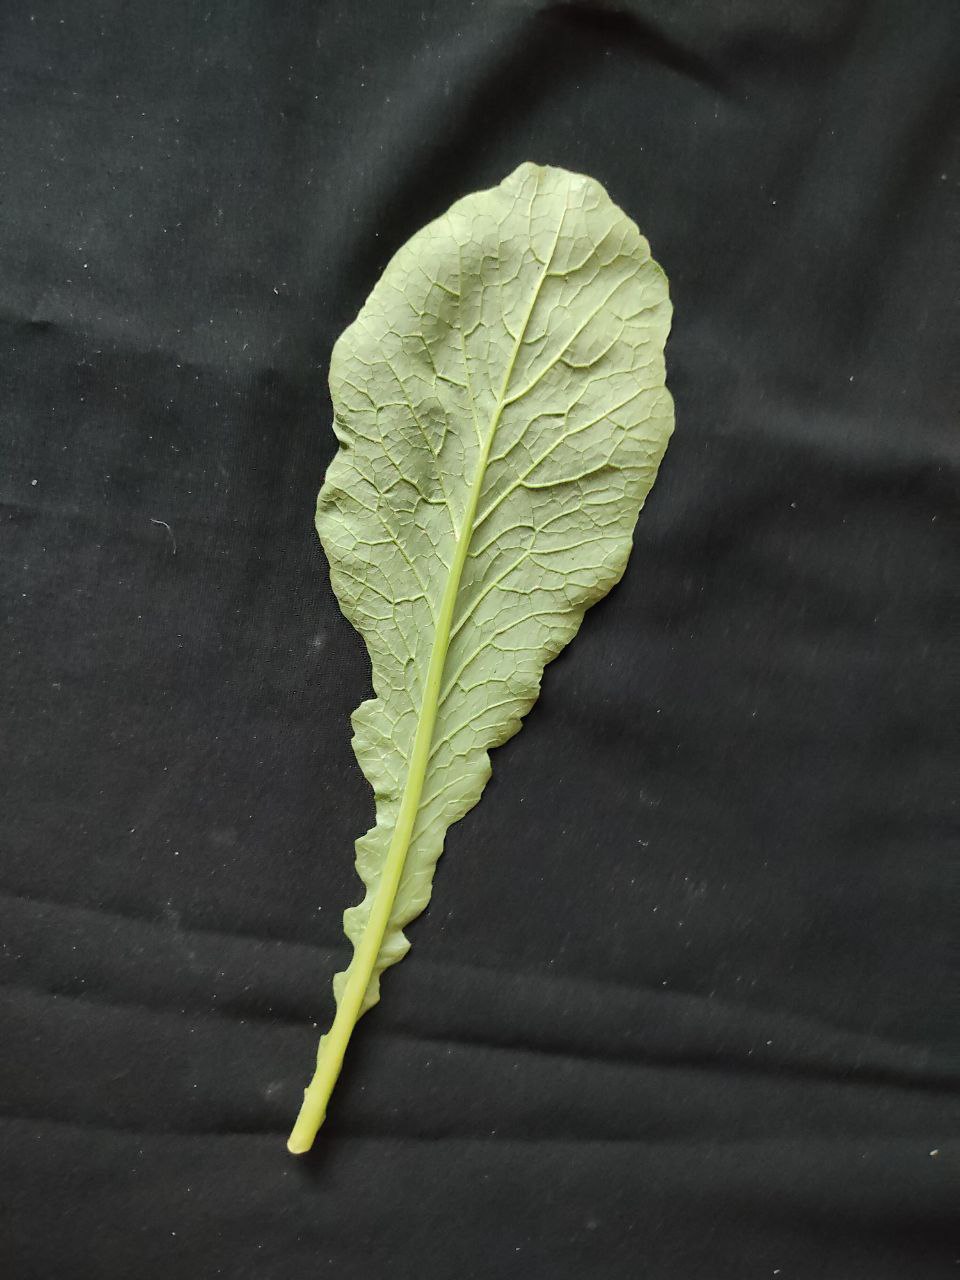
Label: Fresh leaf